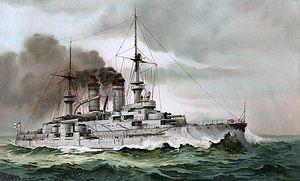
Le SMS Zähringen est le troisième navire de la classe Wittelsbach de cuirassés pré-Dreadnought de la marine impériale allemande.